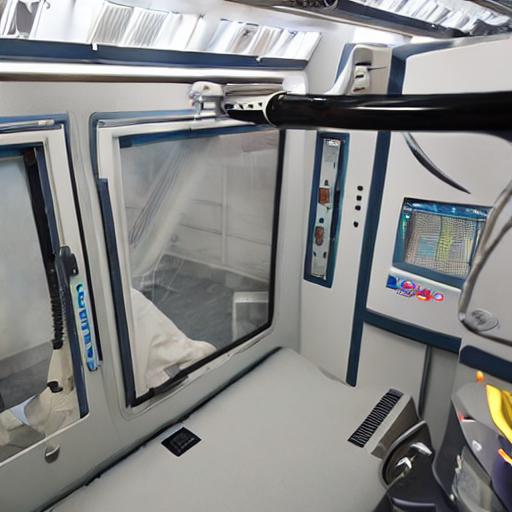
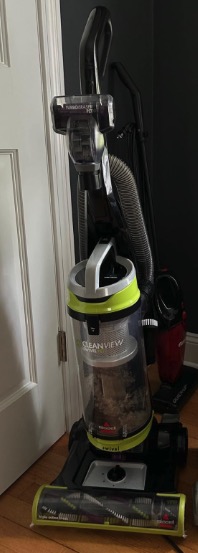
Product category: items_vacuum
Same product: no